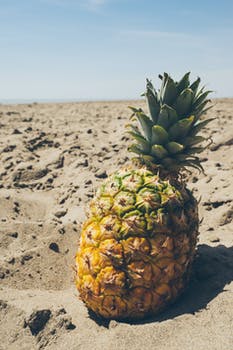
Label: No Watermark